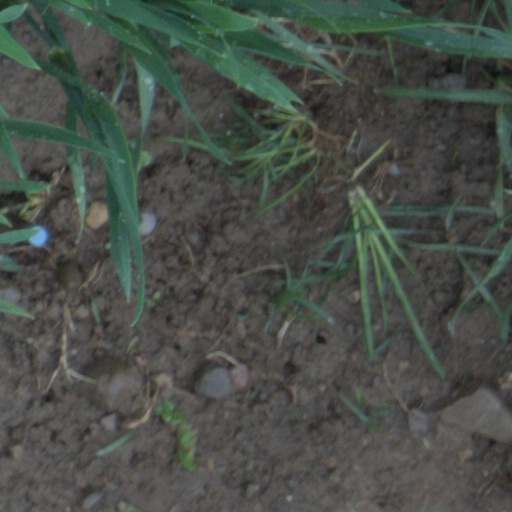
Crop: wheat